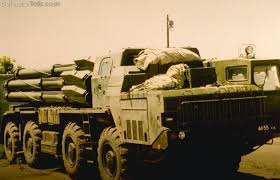
Label: BM-30